Media management

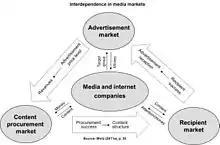
Image describes the inter-dependencies in media markets

Furthermore, there are geographic media markets. Media enterprises operate in specific geographic markets. Some firms operate in a national market while other companies, for example, local radio stations operate in a regional area. So the marketplace of a media enterprise consists of the product media markets (consumer market, advertisement market and procurement market) and the geographic media market.